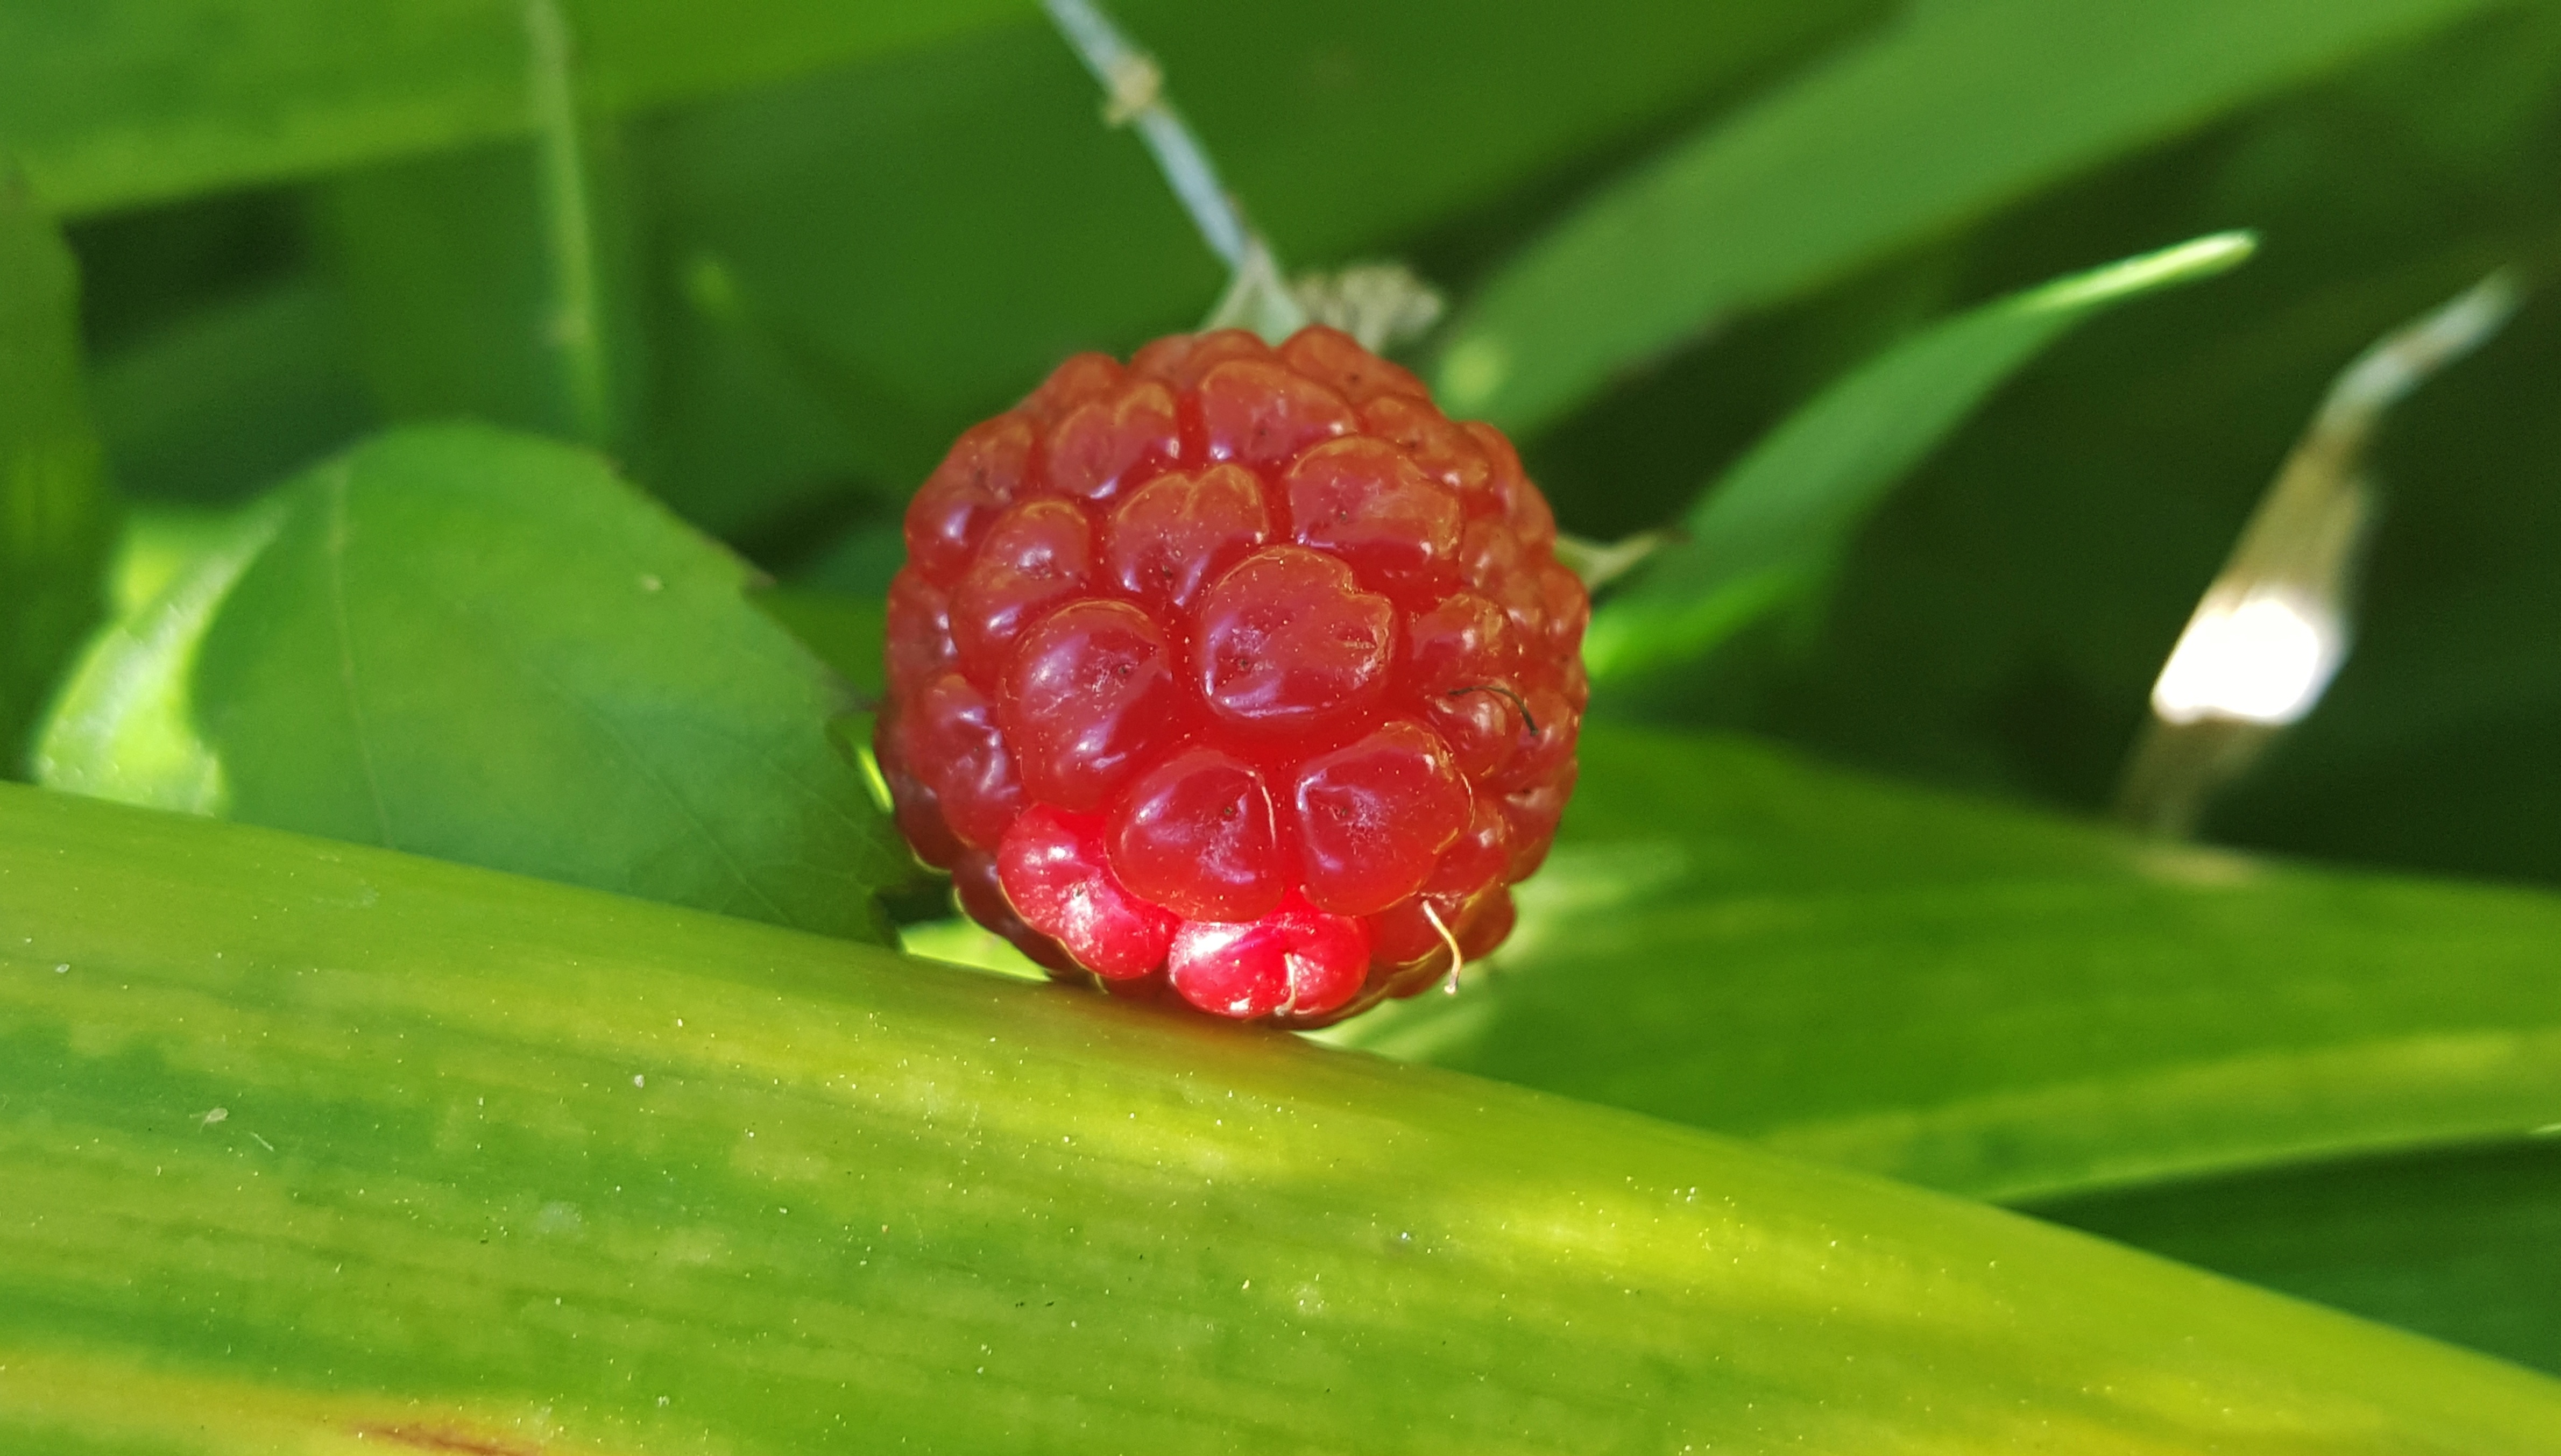
plant, fruit, berry, leaf, flower, food, green, produce, small, botany, flora, blackberry, close up, one, single, shrub, blackberries, macro photography, flowering plant, rosaceae, unripe, blackberry bush, hidden gem, bramble fruit, plant stem, land plant